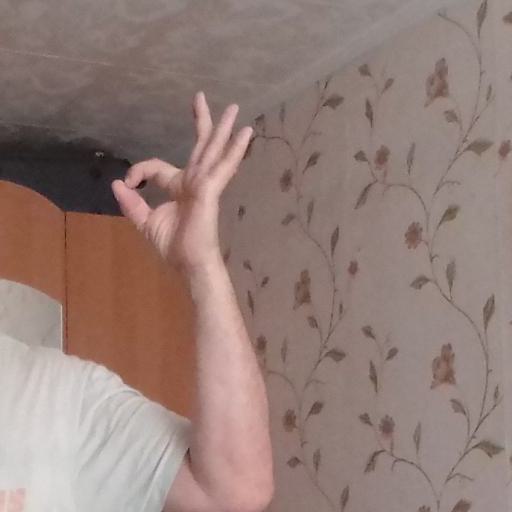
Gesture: ok